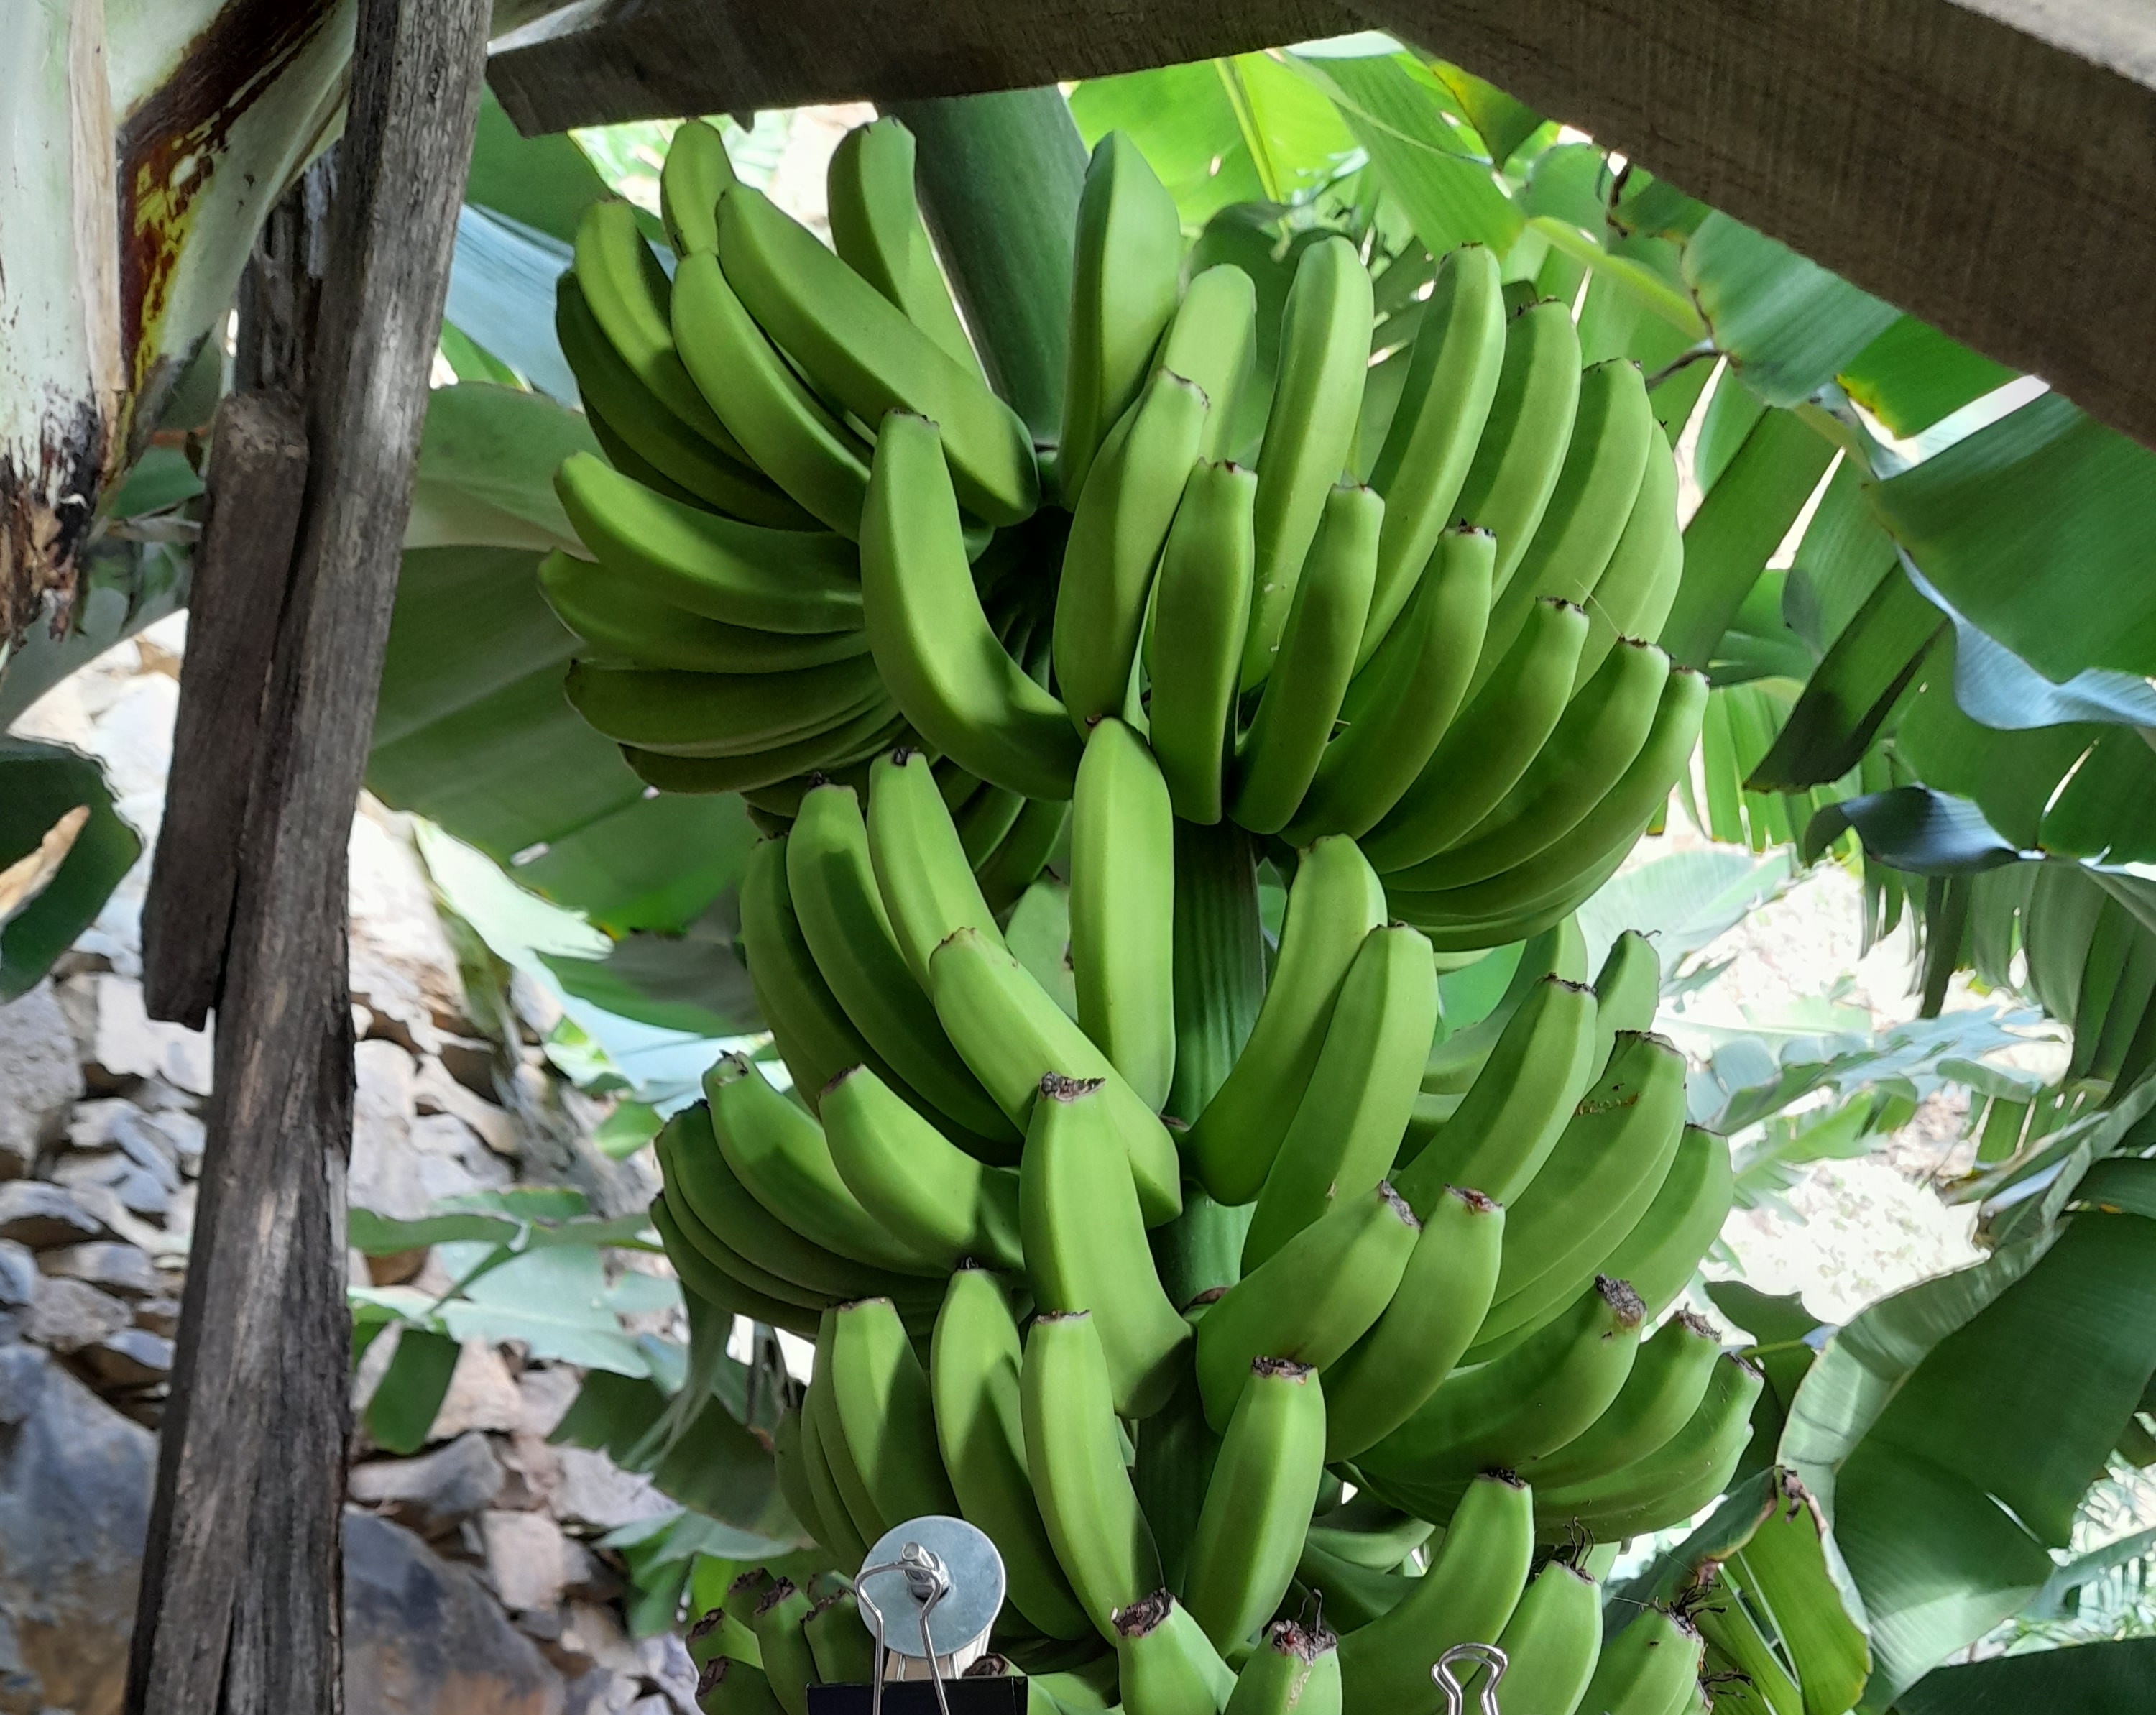
Label: Keep